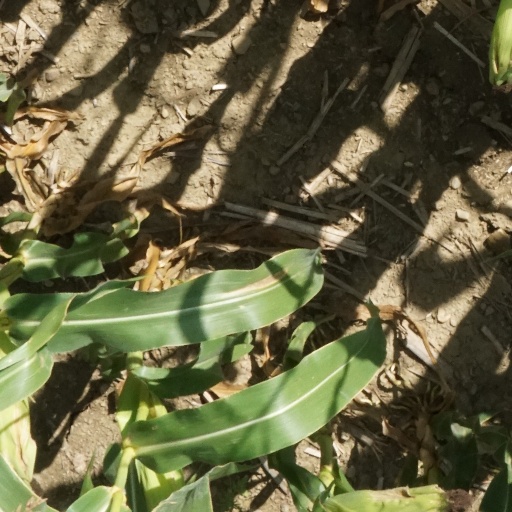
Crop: maize; corn